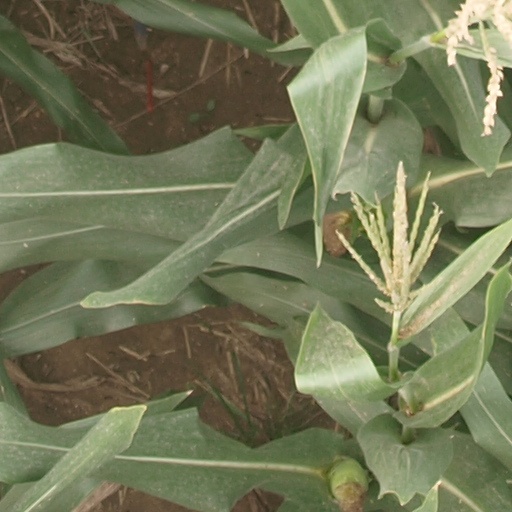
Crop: maize; corn